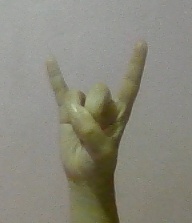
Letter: la